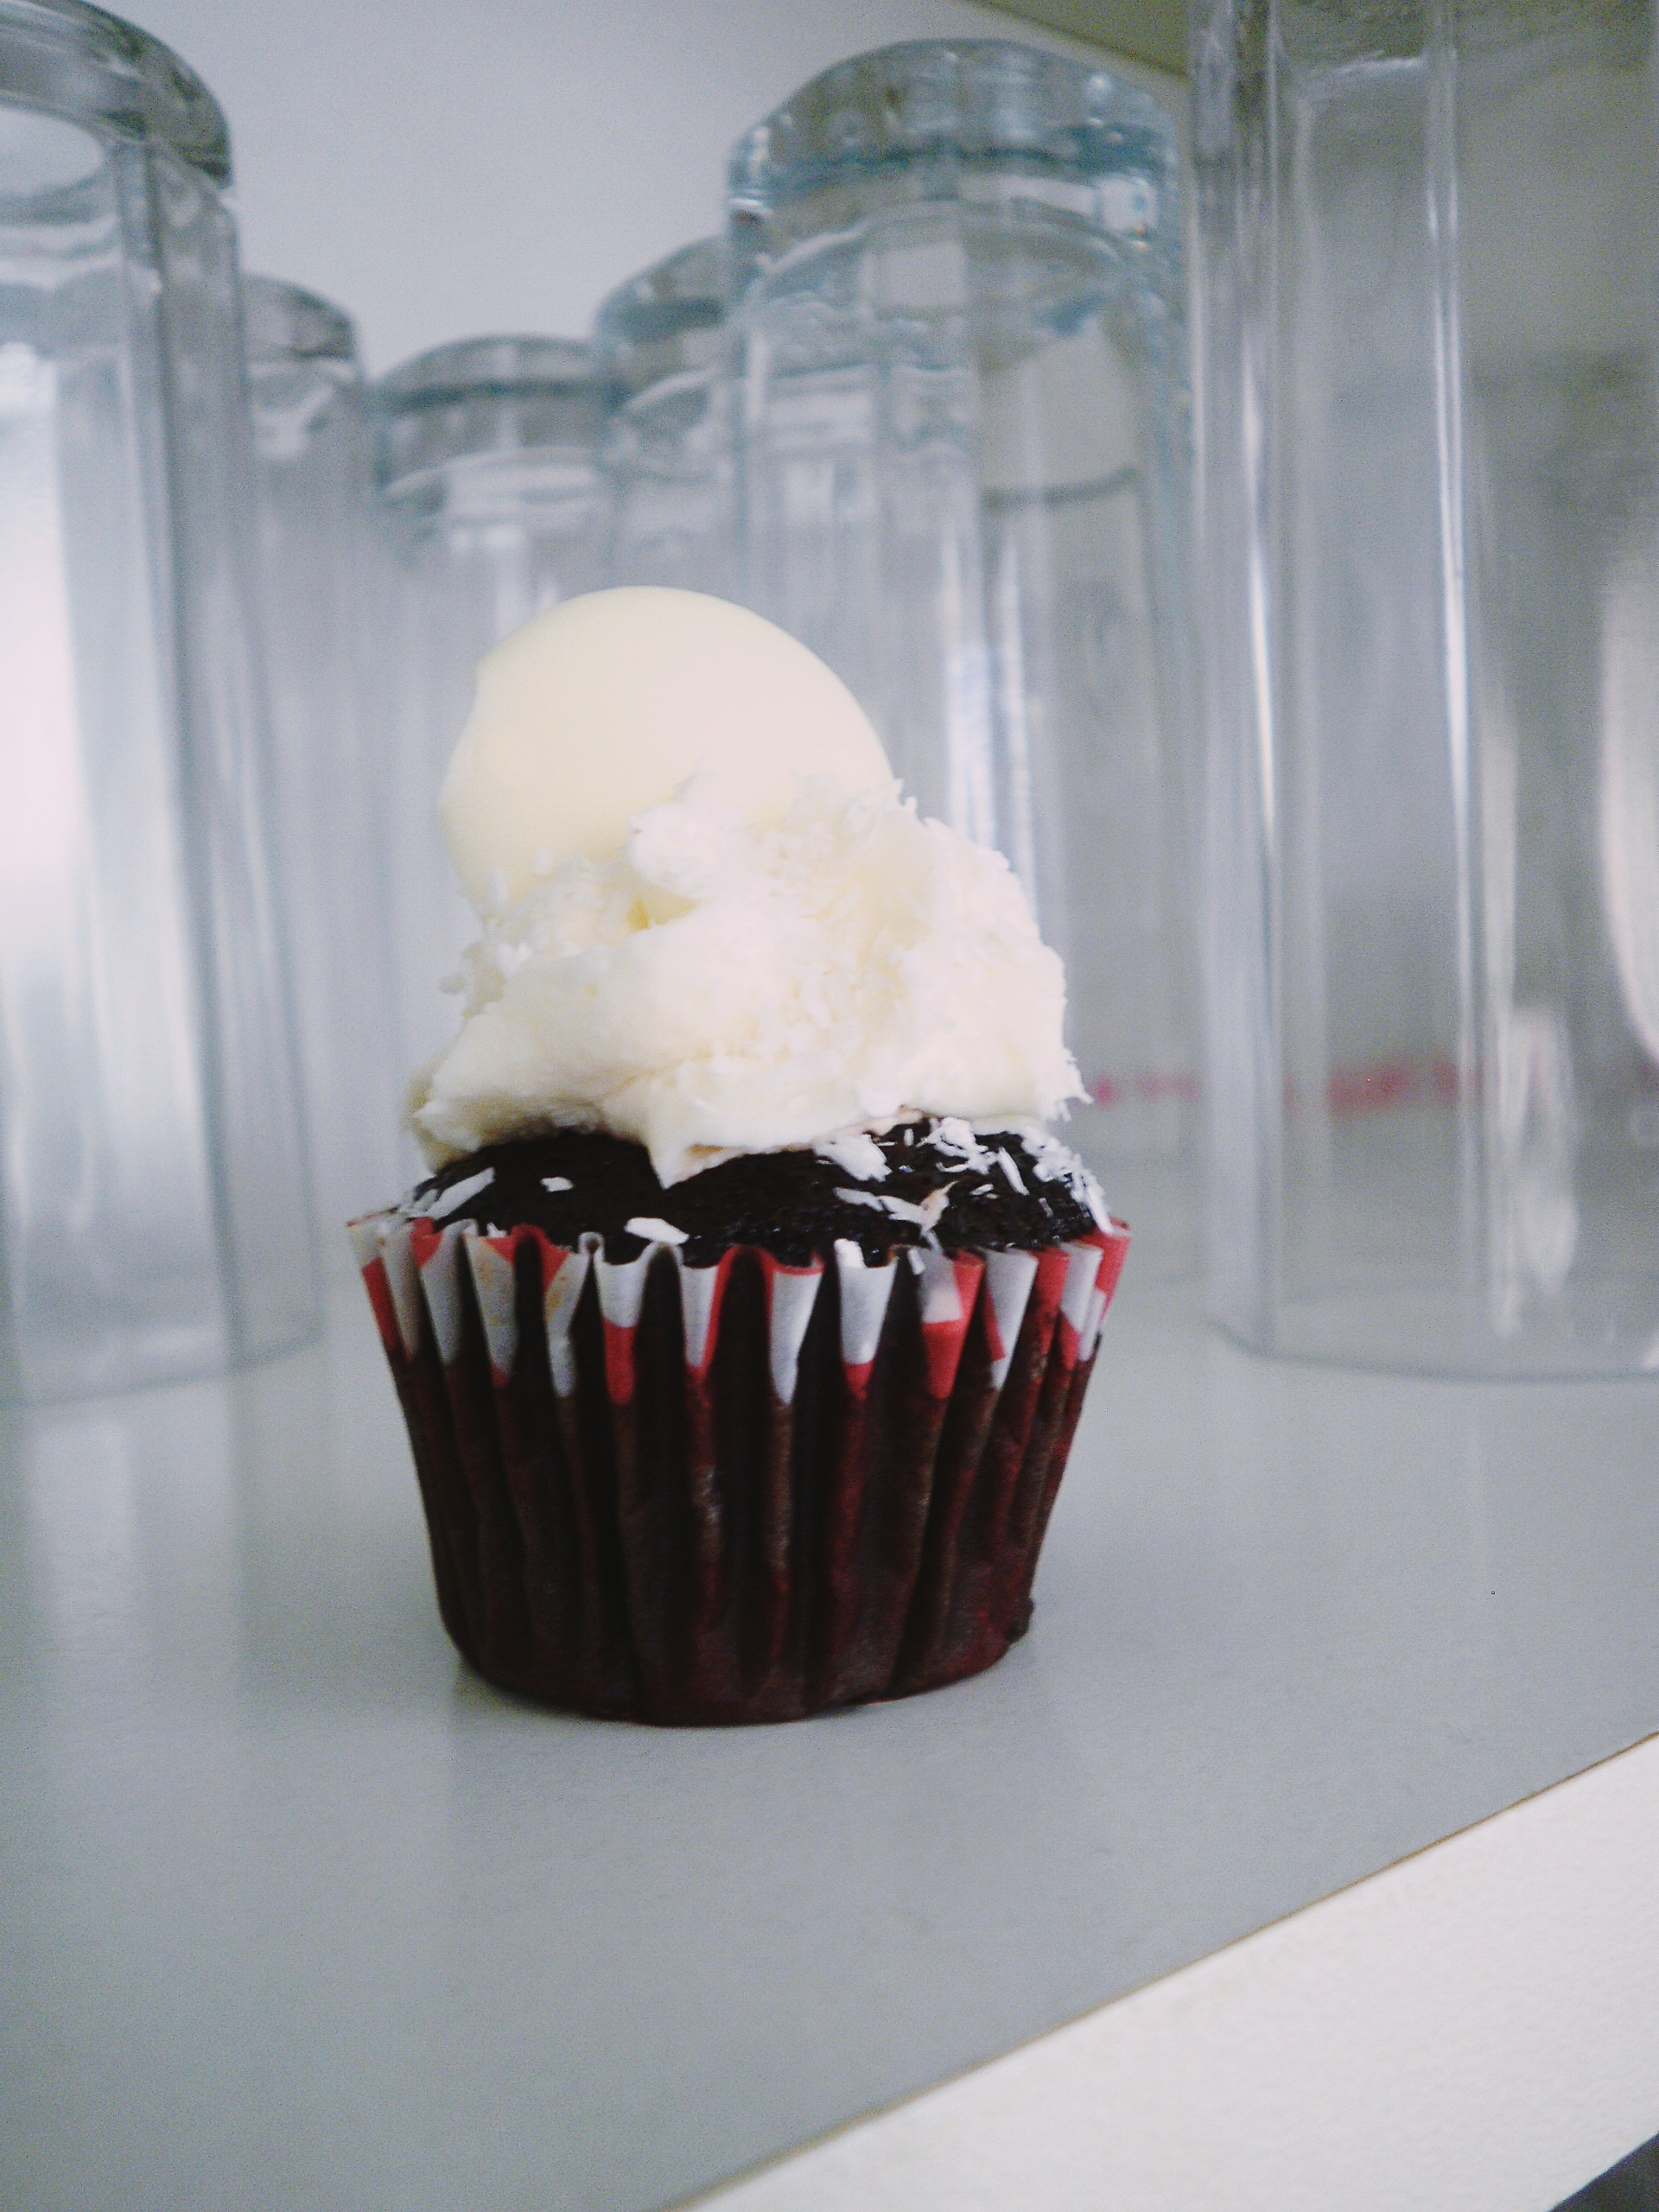
white, food, cupcake, dessert, cake, icing, sweetness, flavor, buttercream